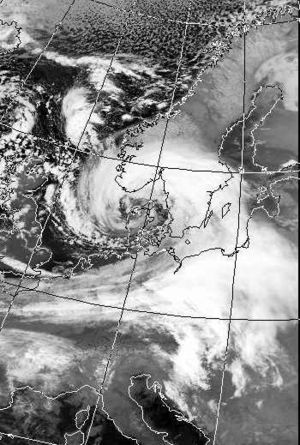
Decemberorkanen 1999
Infrarødt satellitbillede af Decemberorkanen over Nordeuropa, 3. december 1999 kl. 17.25
Decemberorkanen, også kendt som orkanen ‘Adam’, var en orkan, der ramte Danmark om aftenen d. 3. december 1999. Det er den hidtil værste orkan registreret i Danmark, hvor syv blev dræbt og 800 kvæstet.